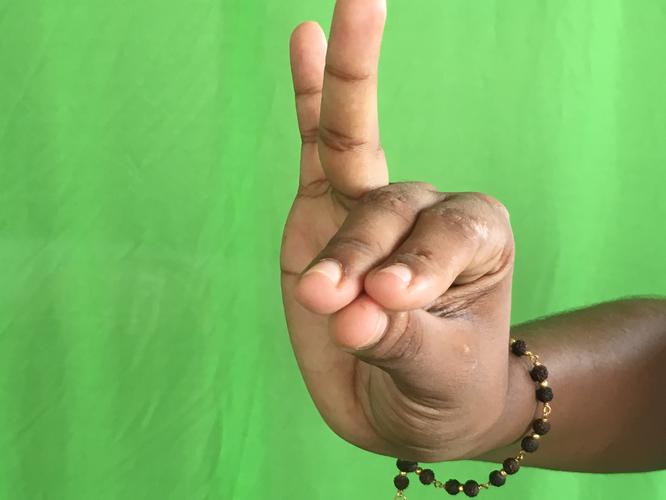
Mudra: Katakamukha_1
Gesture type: single_hand